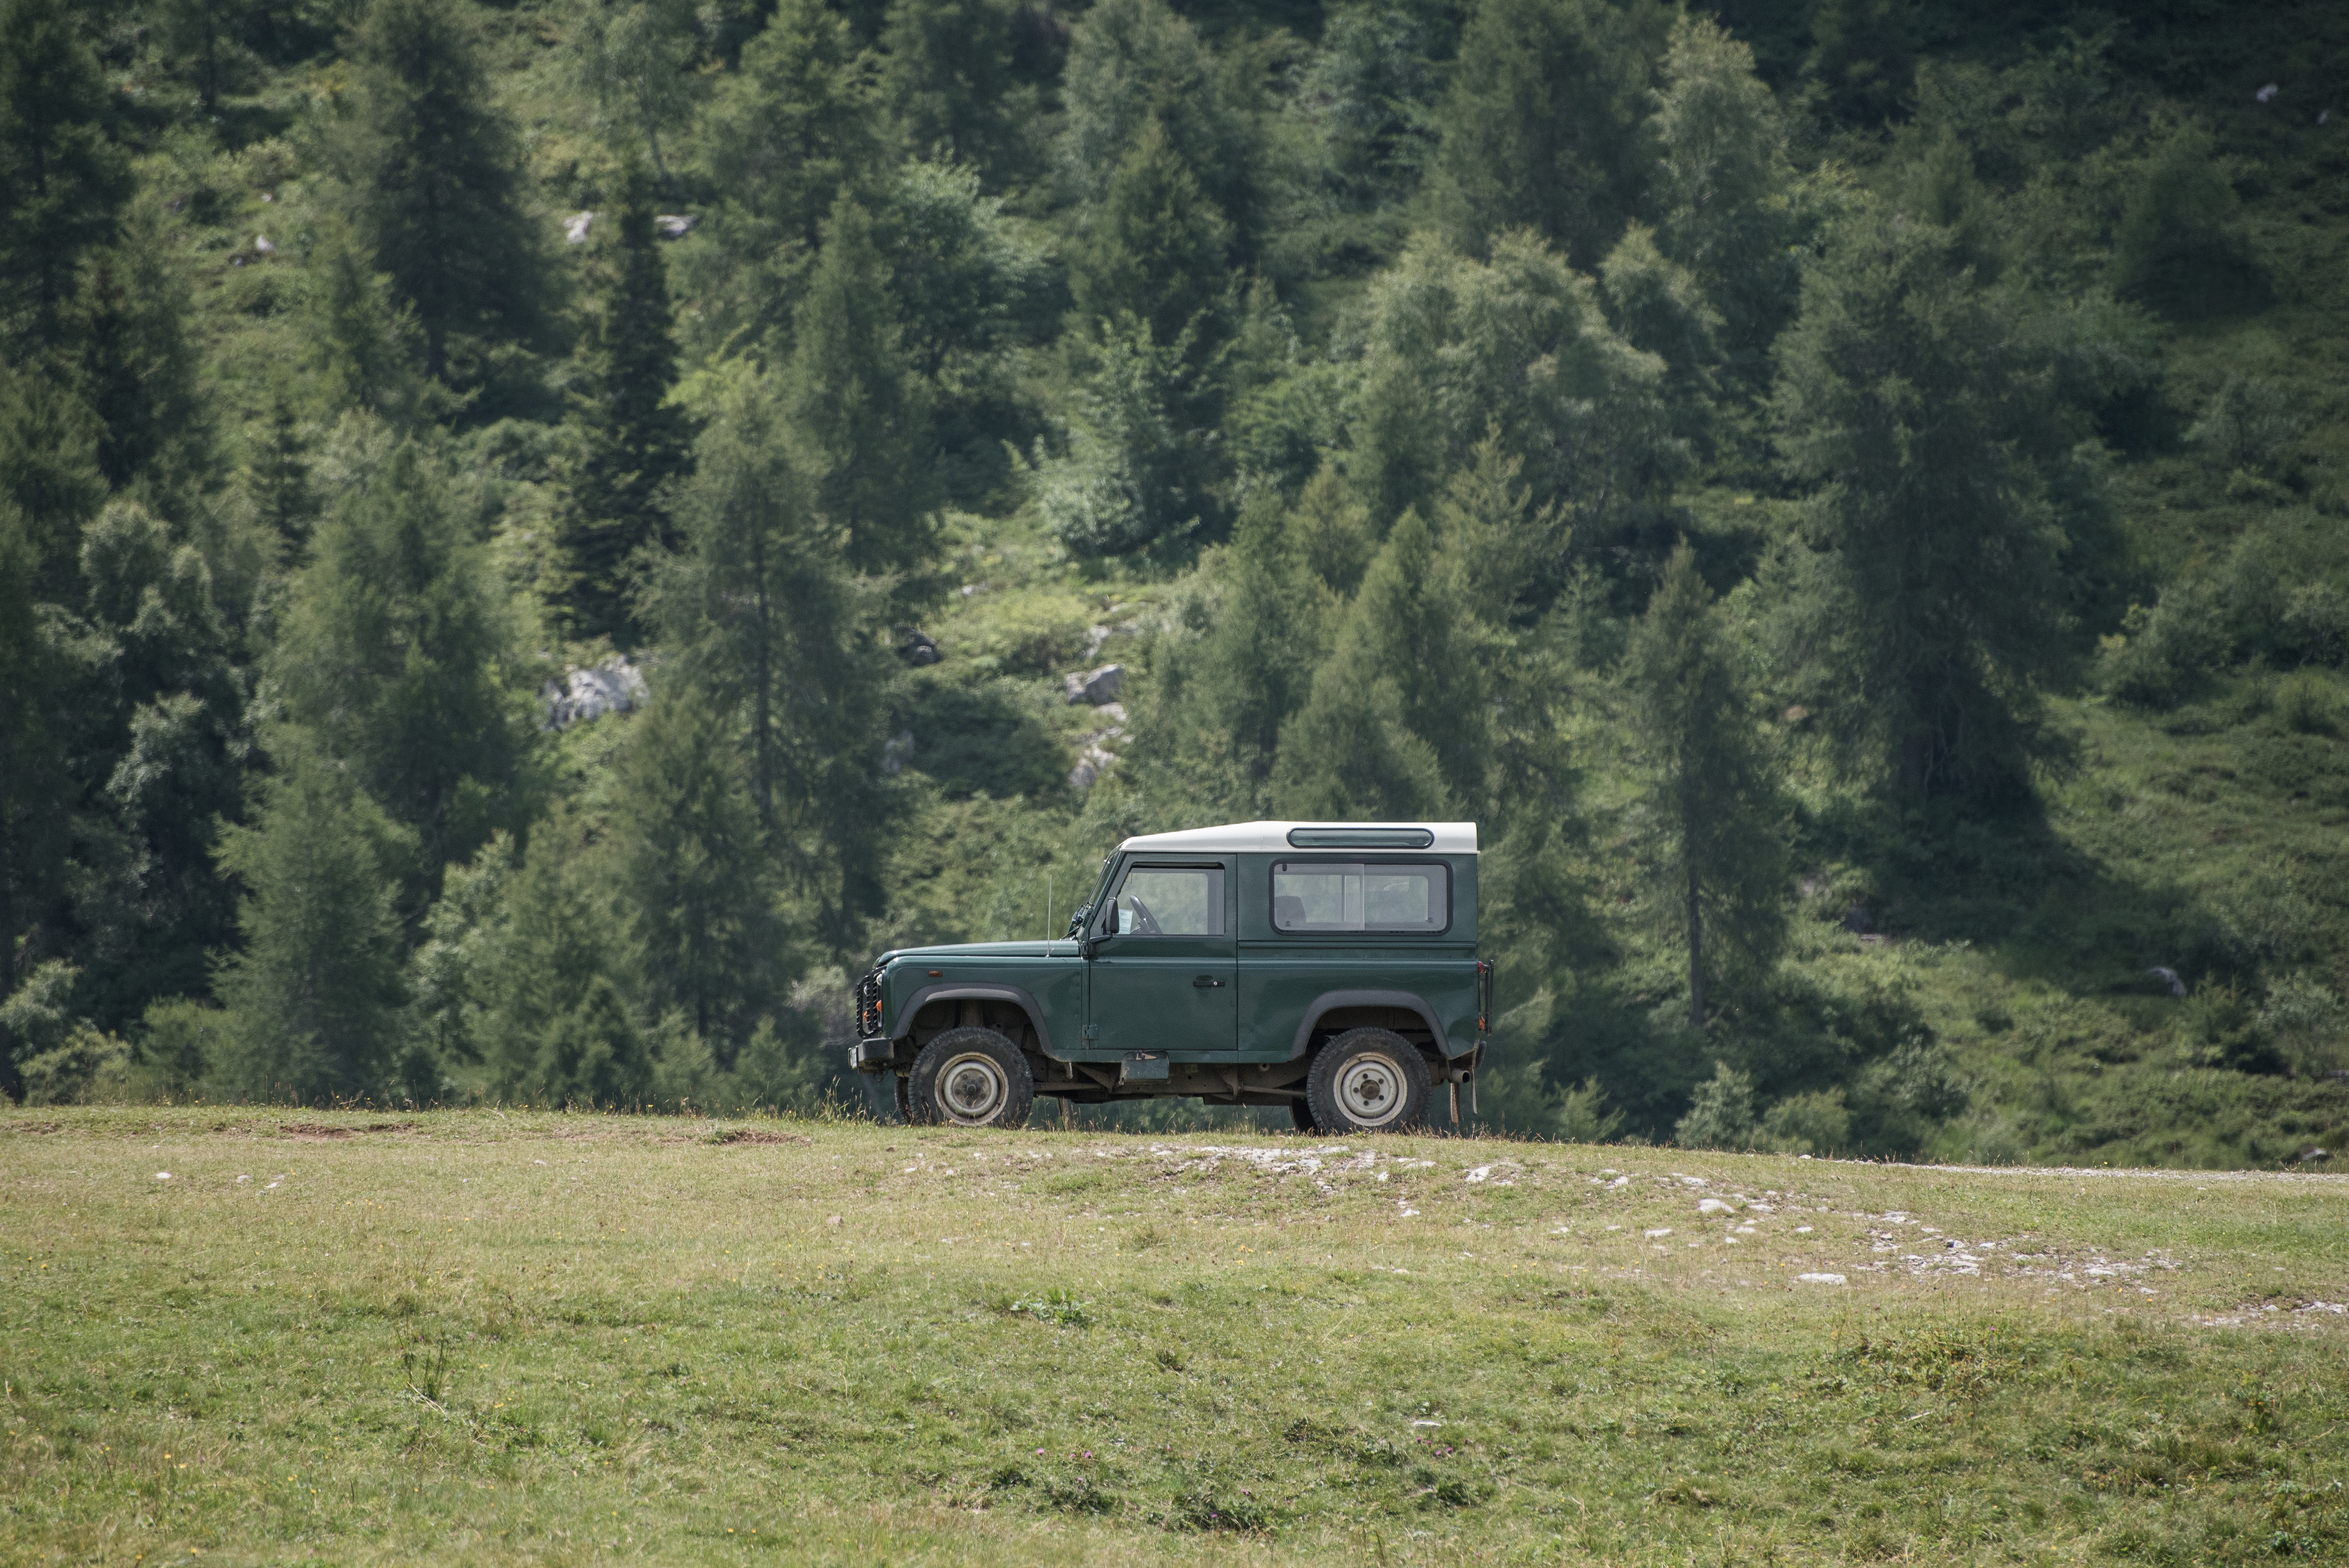
landscape, tree, nature, forest, grass, plant, road, car, field, farm, meadow, prairie, hill, jeep, vehicle, pasture, soil, agriculture, terrain, plain, motor vehicle, grassland, safari, ecosystem, steppe, rural area, off road vehicle, sport utility vehicle, grass family, ecoregion, off roading, plant community